Red rail

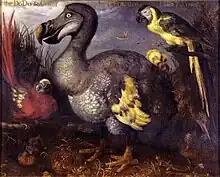
An oil painting depicting a red-feathered parrot with yellow wing tips; a large, ungainly, duck-like bird with grey, white and yellow feathers; a parrot with a black back, yellow breast and a yellow and black tail; and a brown-feathered bird with a long bill eating a frog

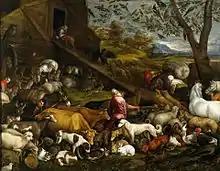
Jacopo Bassano's 1570 painting "Arca di Noè", perhaps showing a red rail (or a bittern) in the lower right

The two most realistic contemporary depictions of red rails, the Hoefnagel painting from ca. 1610 and the sketches from the "Gelderland" ship's journal from 1601 attributed to Laerle, where brought to attention in the 19th century. Much information about the bird's appearance comes from Hoefnagel's painting, based on a bird in the menagerie of Emperor Rudolph II around 1610. It is the only unequivocal coloured depiction of the species, showing the plumage as reddish brown, but it is unknown whether it was based on a stuffed or living specimen. The bird had most likely been brought alive to Europe, as it is unlikely that taxidermists were on board the visiting ships, and spirits were not yet used to preserve biological specimens. Most tropical specimens were preserved as dried heads and feet. It had probably lived in the emperor's zoo for a while together with the other animals painted for the same series. The painting was discovered in the emperor's collection and published in 1868 by Georg von Frauenfeld, along with a painting of a dodo from the same collection and artist. This specimen is thought to have been the only red rail that ever reached Europe.